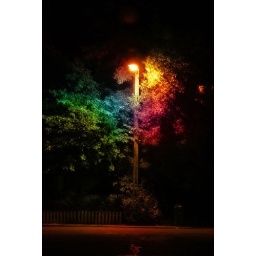
Doctored photo of a tree in front of my house